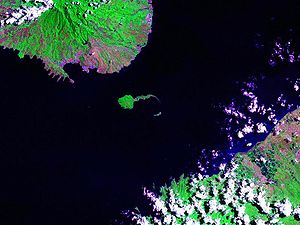
Corregidor
Corregidor, Manilabugten
Corregidor er en ø i Filippinerne. Den ligger ved indsejlingen til Minilabugten, ca. 48 km vest for Manila. Forvaltningsmæssigt hører Corregidor dog til Cavite City. Corregidor har form som en haletudse. Øens areal udgør ca. 9 km².